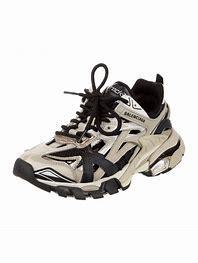
Brand: Balenciaga
Model: Track 2